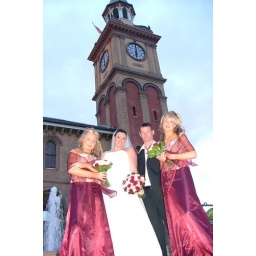
with georgia and samantha in front of clock tower at Customs House